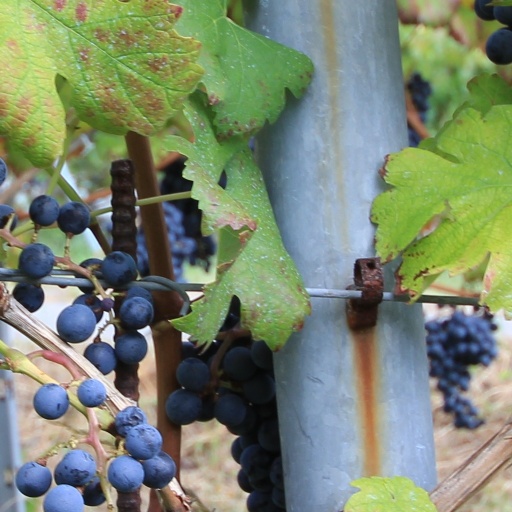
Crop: grape